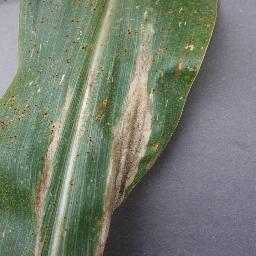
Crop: corn
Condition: (maize)_northern_blight